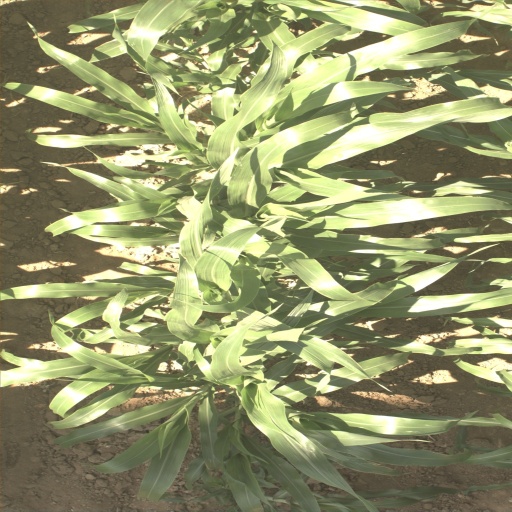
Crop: sorghum